Carole Baskin

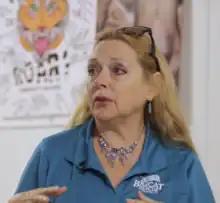
Baskin in 2019

Carole Ann Baskin (née Stairs; formerly Murdock and Lewis; born June 6, 1961) is the CEO of Big Cat Rescue, a non-profit animal sanctuary. She has attracted the attention of local, national and international media outlets to the plight of captive big cats.